Ethelbert Ludlow Dudley

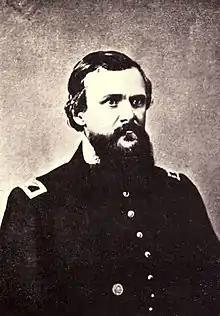

Ethelbert Ludlow Dudley (1818 – February 20, 1862) was a prominent Kentucky physician and a member of the faculty of Transylvania Medical School.